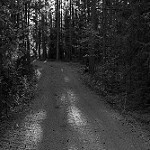
Label: B & W